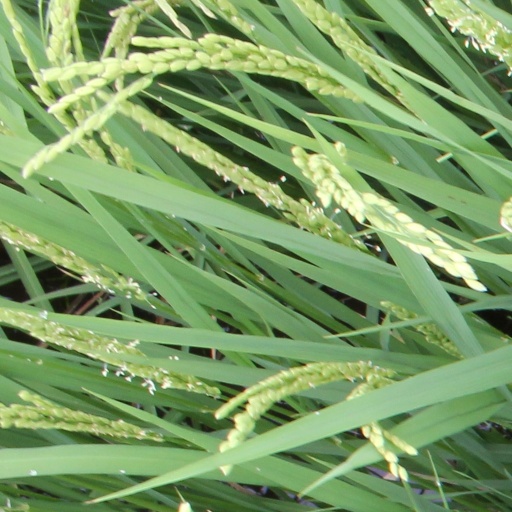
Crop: rice